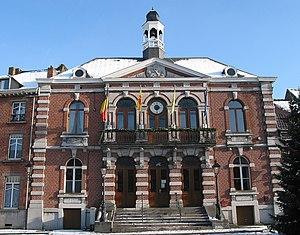
Le Roeulx (Belgique), l’hôtel de ville (1862).
Le Rœulx [ləʁø] est une ville francophone de Belgique située en Wallonie, dans la province de Hainaut.